Humanity (virtue)

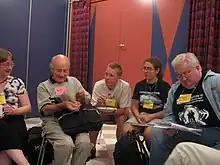
Being able to actively engage in a conversation is often considered a sign of social intelligence.

The strength of kindness encompasses things like altruism, generosity, helpfulness and a general desire to help people: a disposition for helping humanity. The following statements are from the Values in Action (VIA) psychological assessment, which aims at measuring people's strengths in kindness: "others are just as important to me", "giving is more important than receiving", and "I care for the ungrateful as well as the grateful". Kindness, as a part of humanity, is deeply rooted in philosophical and religious traditions, each having words for the altruistic love aspect of kindness, such as in Greek, in Hebrew, and the Latin word , the root of the word "philanthropy." Kindness is promoted through school community service programs and national programs like AmeriCorps. While gender differences in kindness are statistically significant, they are minimal, and the methods of testing used may not always have construct validity.